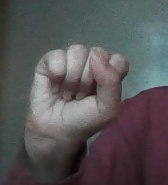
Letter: saad